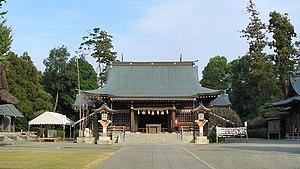
Le Kengun-jinja est le plus ancien sanctuaire shinto traditionnel de la ville de Kumamoto, dans la préfecture de Kumamoto au Japon. C'est l'un des quatre sanctuaires du groupe Aso.